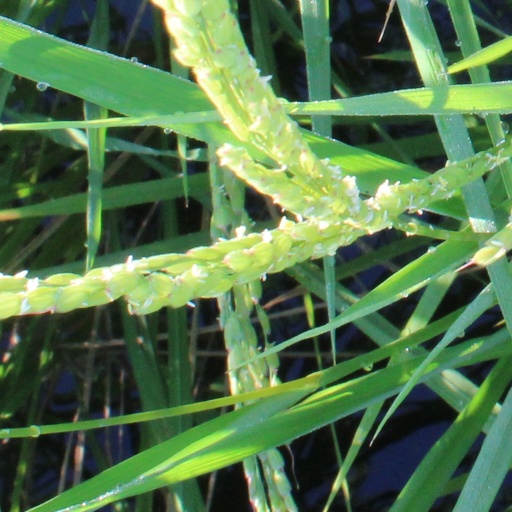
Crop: rice